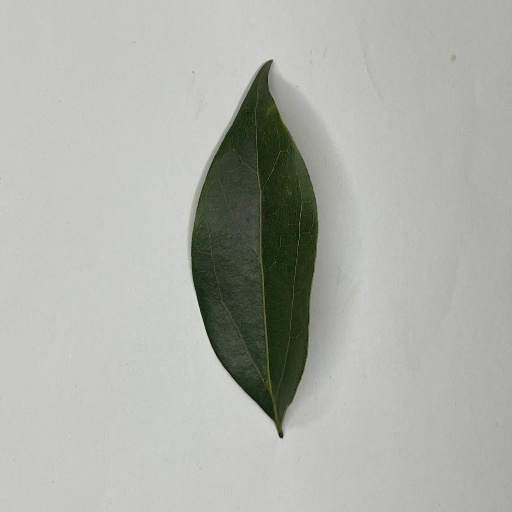
Species: Camphor
Leaf condition: Healthy Leaf